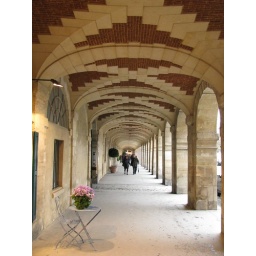
A corridor in a building facing the Place des Vosges, one of the most elegant squares in Paris.